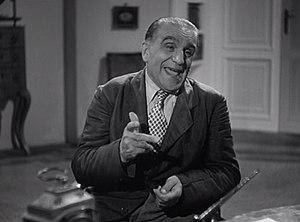
Antonio Gandusio est un acteur de théâtre et de cinéma italien, né à Rovigno d'Istria le 29 juillet 1875 et mort à Milan le 23 mai 1951.